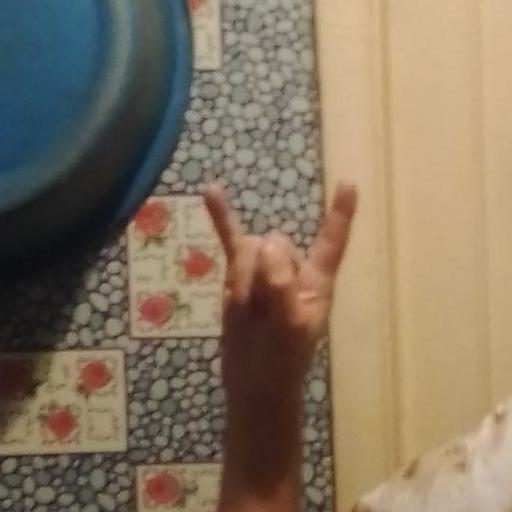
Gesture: rock